Medial pontine syndrome

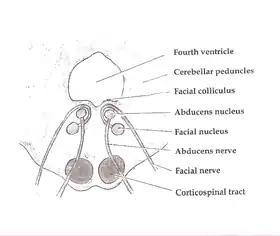
Pons. (Medial pontine syndrome affects structures at the bottom of the diagram: the corticospinal tract, abducens nerve, and occasionally the facial nerve. Medial lemniscus is also affected, but not pictured.)

Medial inferior pontine syndrome is a condition associated with a contralateral hemiplegia."Medial inferior pontine syndrome" has been described as equivalent to Foville's syndrome.